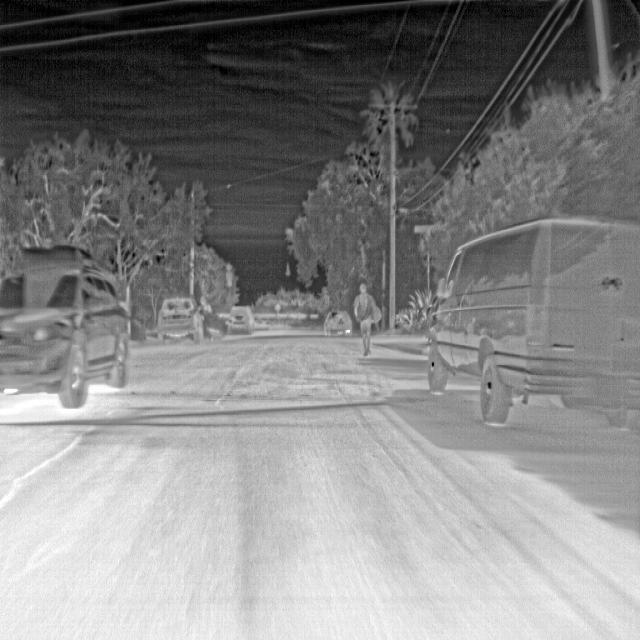
Detected objects:
label: person
label: person